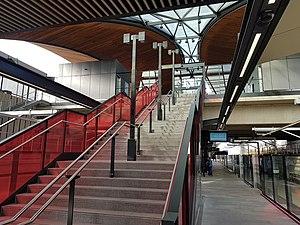
Le métro de Sydney est une ligne de métro automatique australienne desservant Sydney et ses banlieues, dans l'État de Nouvelle-Galles du Sud. La première phase de ligne à voir le jour, dénommée Sydney Metro Northwest et reliant Tallawong à Chatswood, ouvre le 26 mai 2019. Elle est exploitée par la société Northwest Rapid Transit.